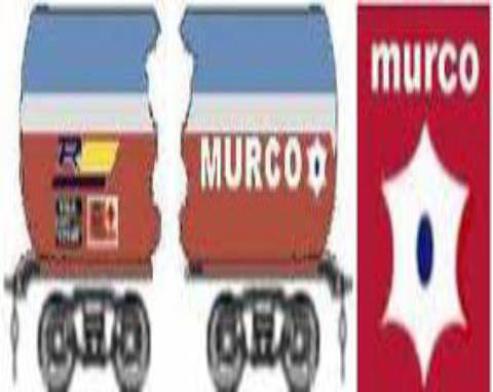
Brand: murco-1
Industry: Electronic